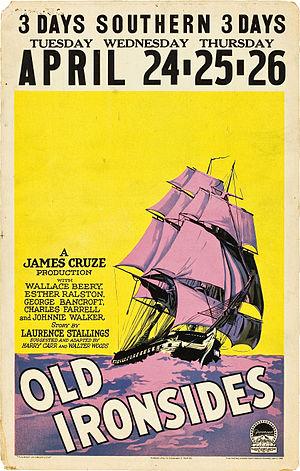
Vaincre ou mourir est un film américain réalisé par James Cruze, sorti en 1926.